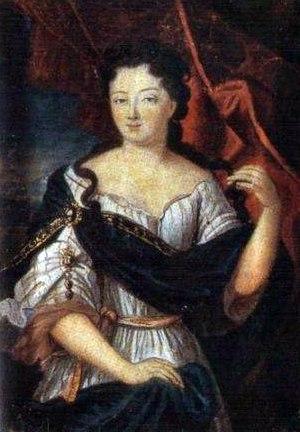
Donatien Alphonse François de Sade, né le 2 juin 1740 à Paris et mort le 2 décembre 1814 à Saint-Maurice, est un homme de lettres, romancier, philosophe et homme politique français, longtemps voué à l'anathème en raison de la part accordée dans son œuvre à l'érotisme et à la pornographie, associés à des actes de violence et de cruauté. L'expression d'un athéisme anticlérical virulent est l'un des thèmes les plus récurrents de ses écrits et la cause de leurs mises à l'index.